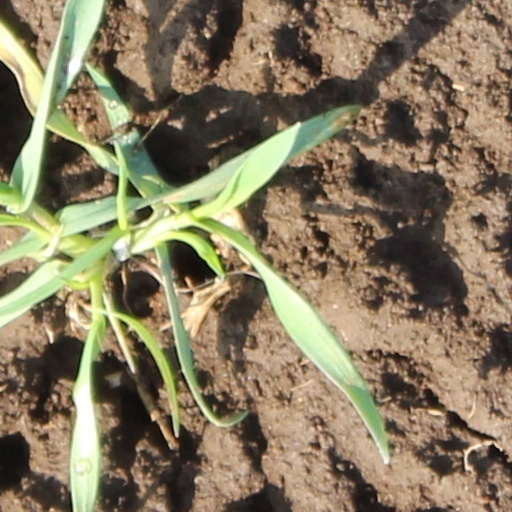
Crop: wheat